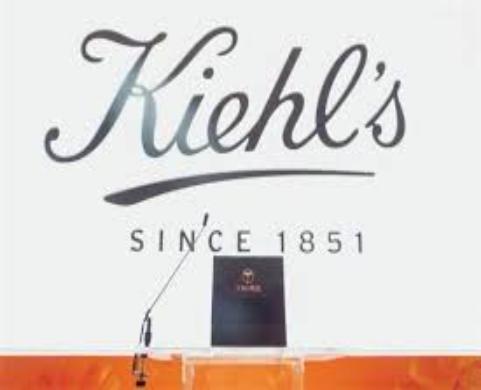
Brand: Kiehl's
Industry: Necessities